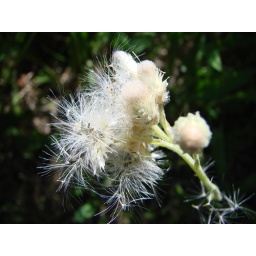
white flower gone to seed by Jessey James